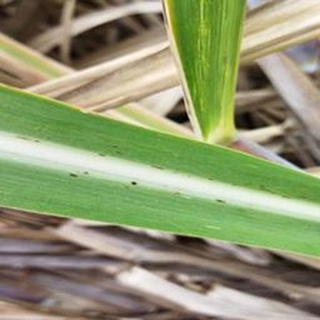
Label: sugarcane_rust